2019 6 Hours of Fuji

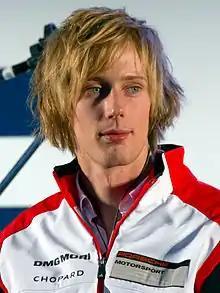
Brendon Hartley (seen here in 2014), secured overall pole position in the #8 Toyota TS050 Hybrid, with his teammate Kazuki Nakajima

As per WEC Regulations, Qualifying on Saturday, held after FP3 was split into 2 different sessions of 20 minutes each, with the first session being held for the LM GTE categories, and the second session being held for the Le Mans Prototype classes. In Qualifying, teams must nominate two drivers from each crew, who must at least set one timed lap in qualifying, with the reference for the starting grid being calculated on the average of the two fastest lap times (one per driver). In an instance where multiple teams set an identical average time, priority is given to the team who set the average earliest.